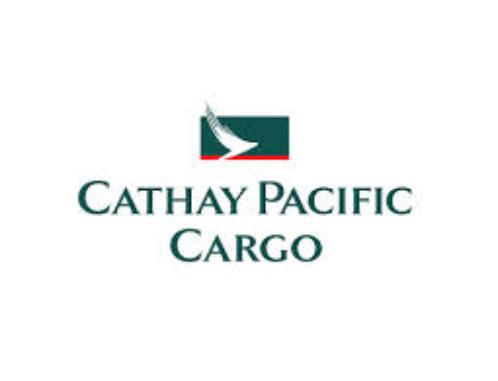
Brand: Cathay
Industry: Others